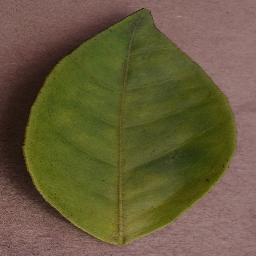
Label: Orange___Haunglongbing_(Citrus_greening)